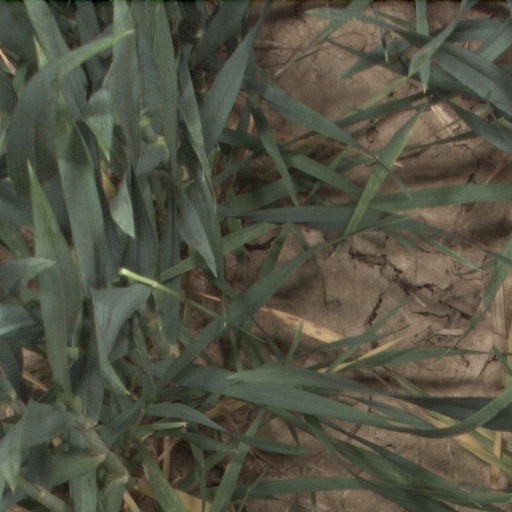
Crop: wheat